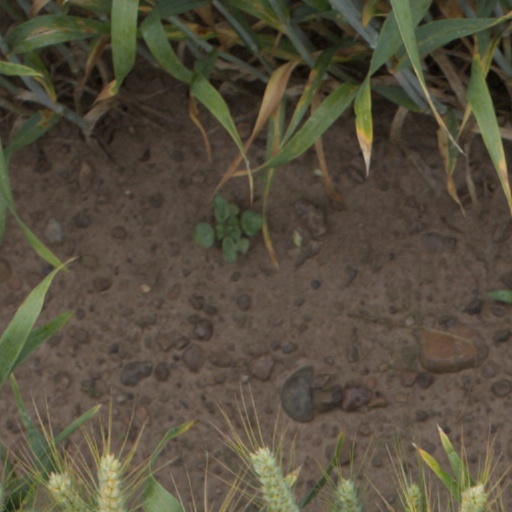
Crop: wheat